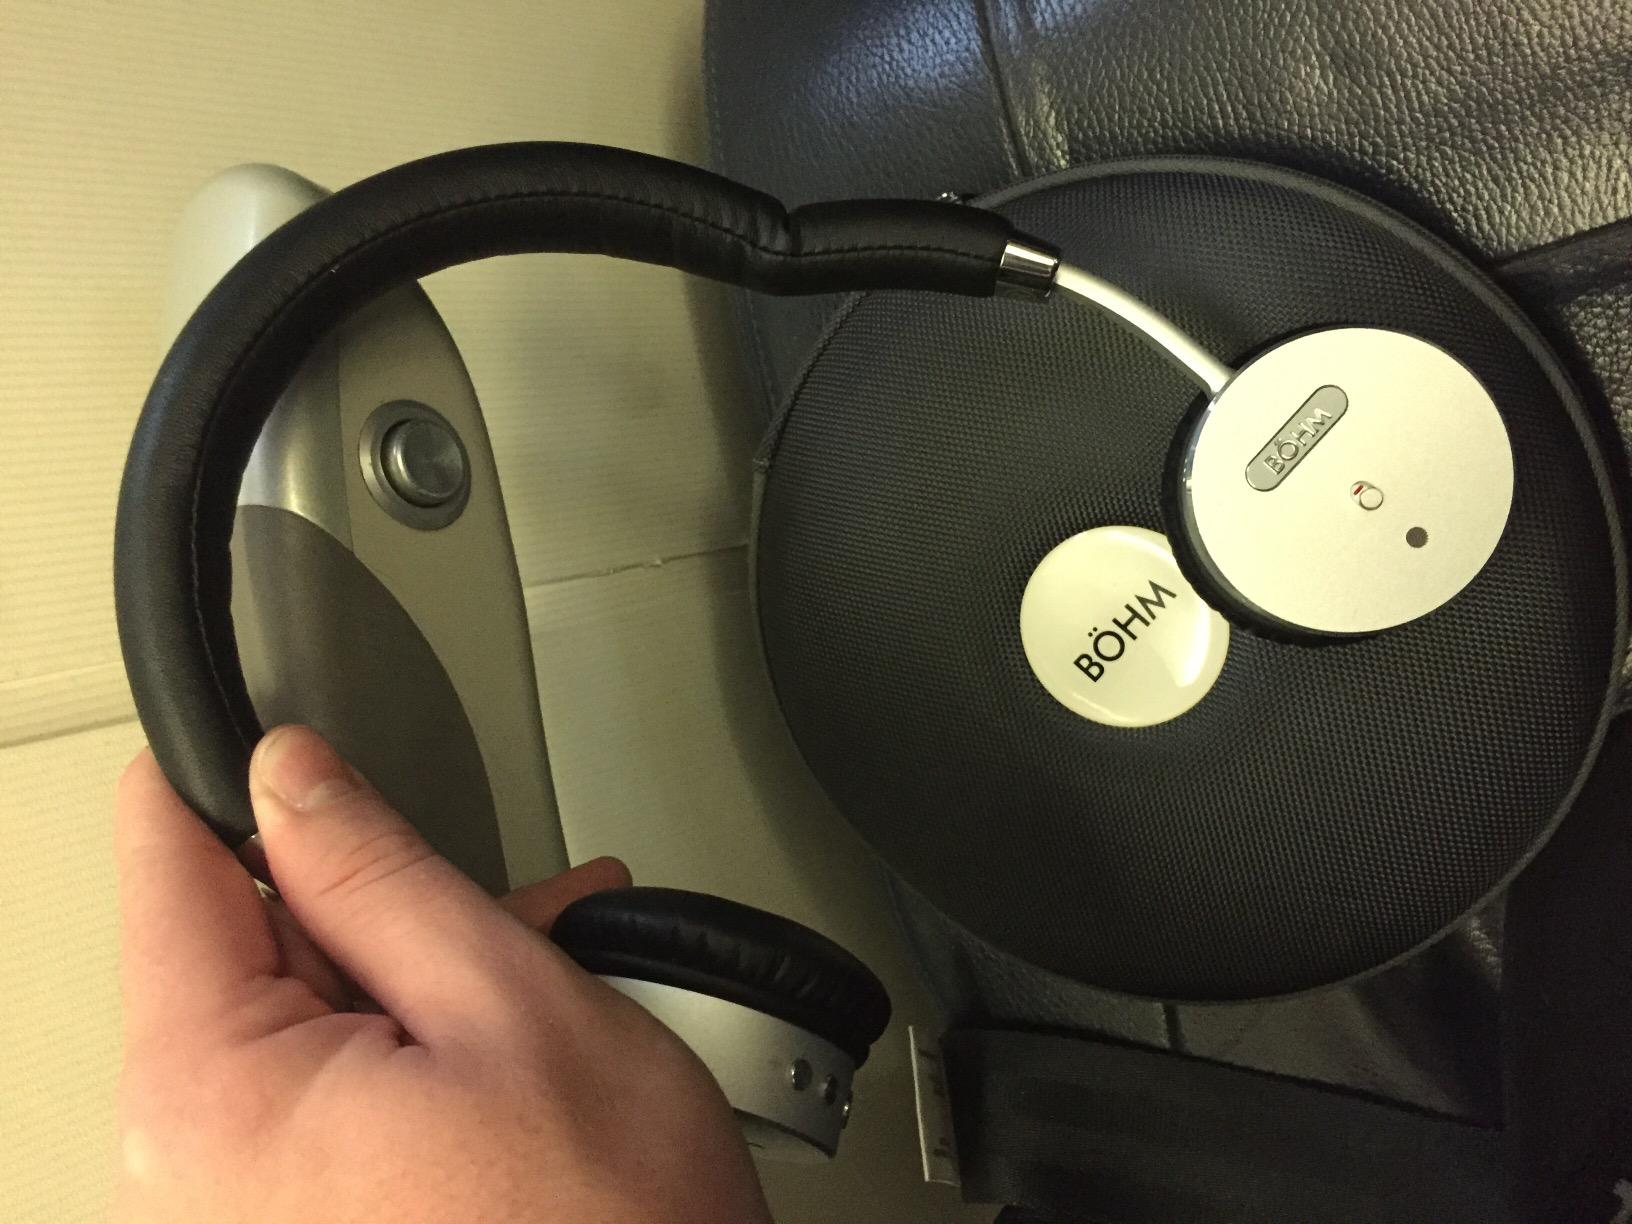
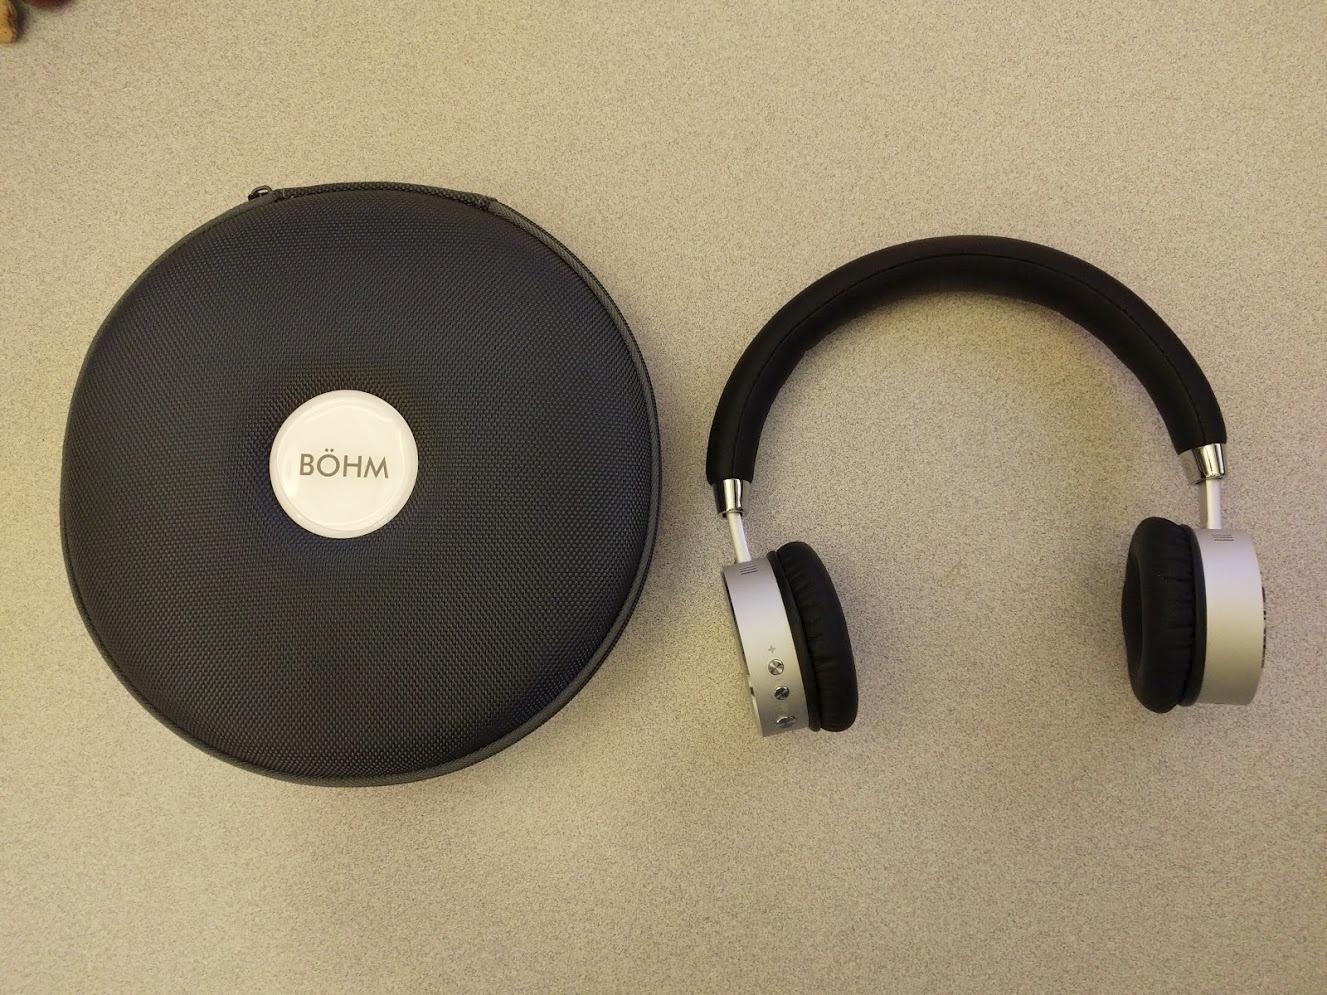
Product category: headphones
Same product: yes